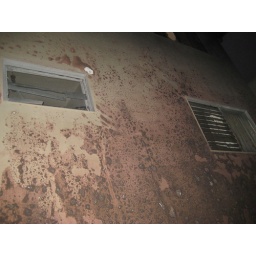
cindy's bathroom & bedrm windows - right below ours